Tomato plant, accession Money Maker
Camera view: vertical (180 deg); turntable rotation: 180 degrees
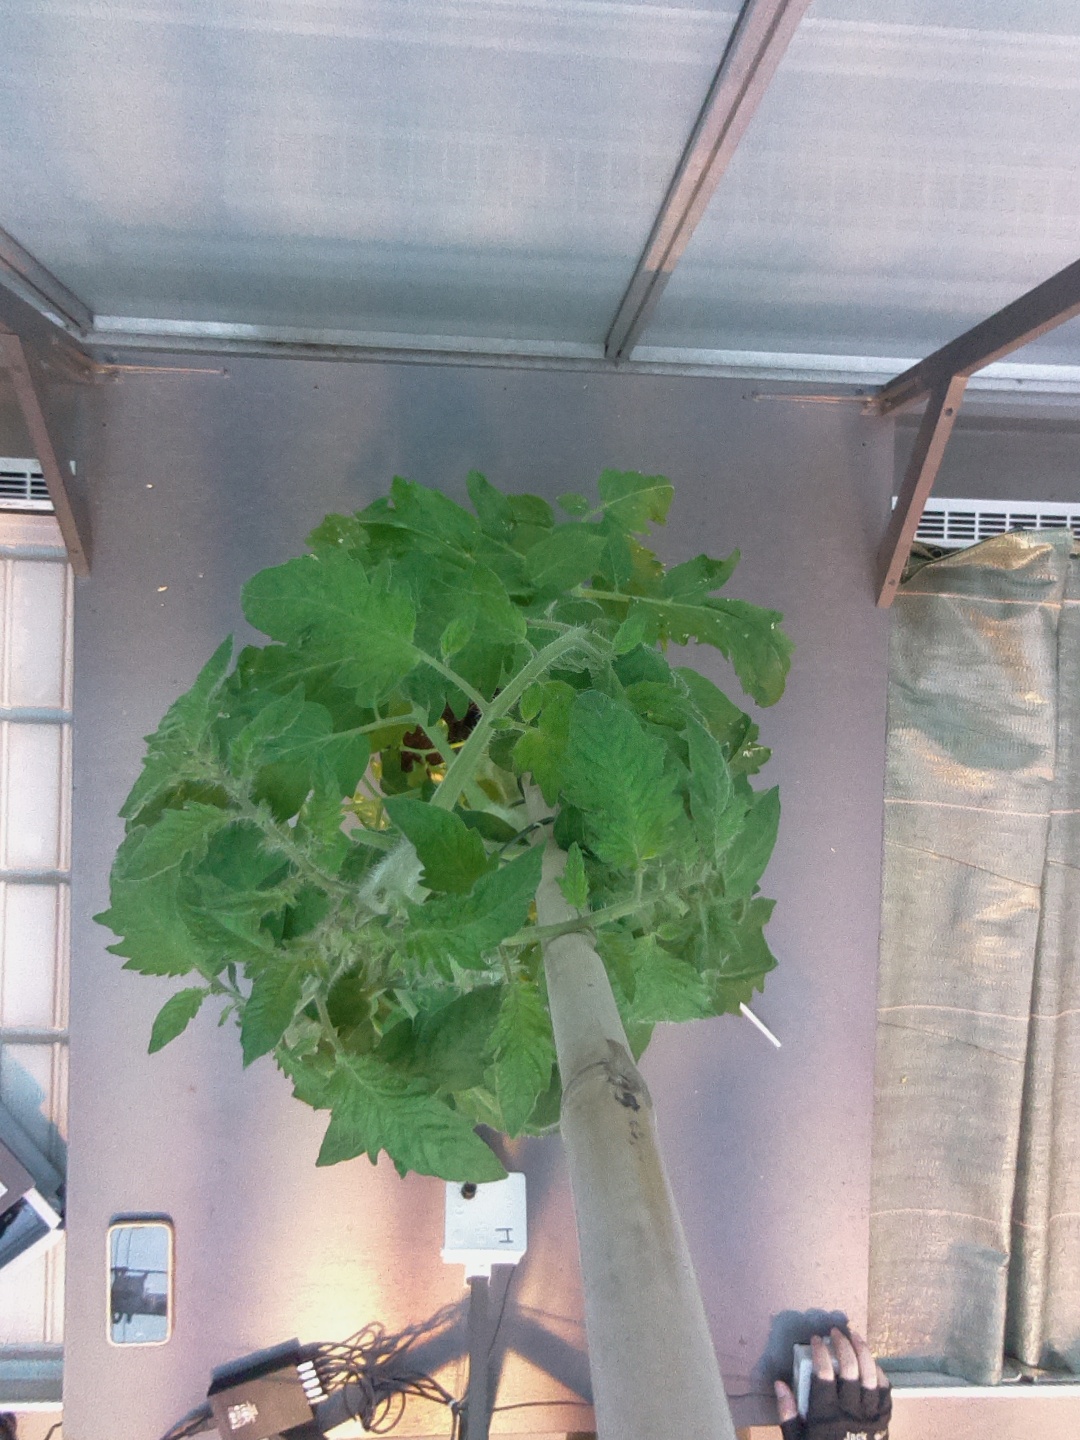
BBCH growth stage 59: 9 or more inflorescences visible